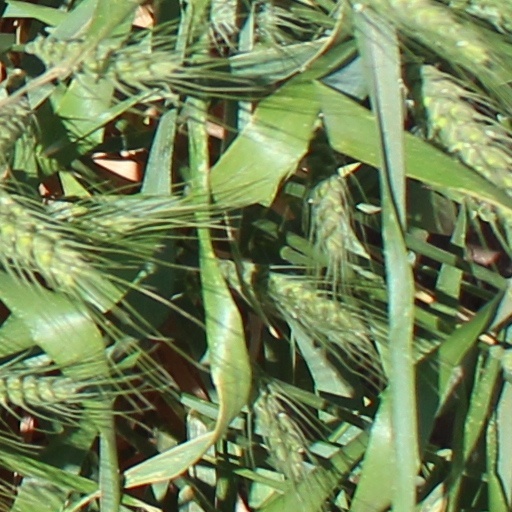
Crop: wheat